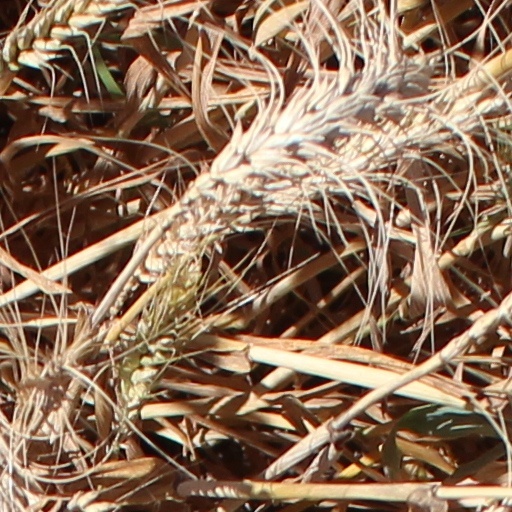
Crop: wheat